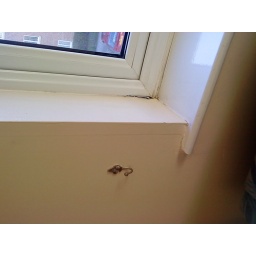
wear around window frame, loose curtain hook, front room